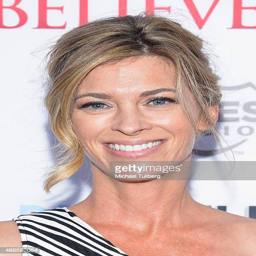
actor attends the premiere of film